Question: Please indicate a possible affordance area of frisbee that can be used for holding
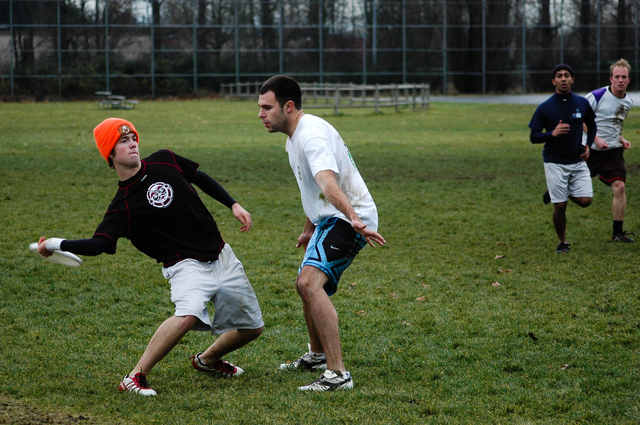
Answer: [26.627, 237.072, 85.574, 268.124]